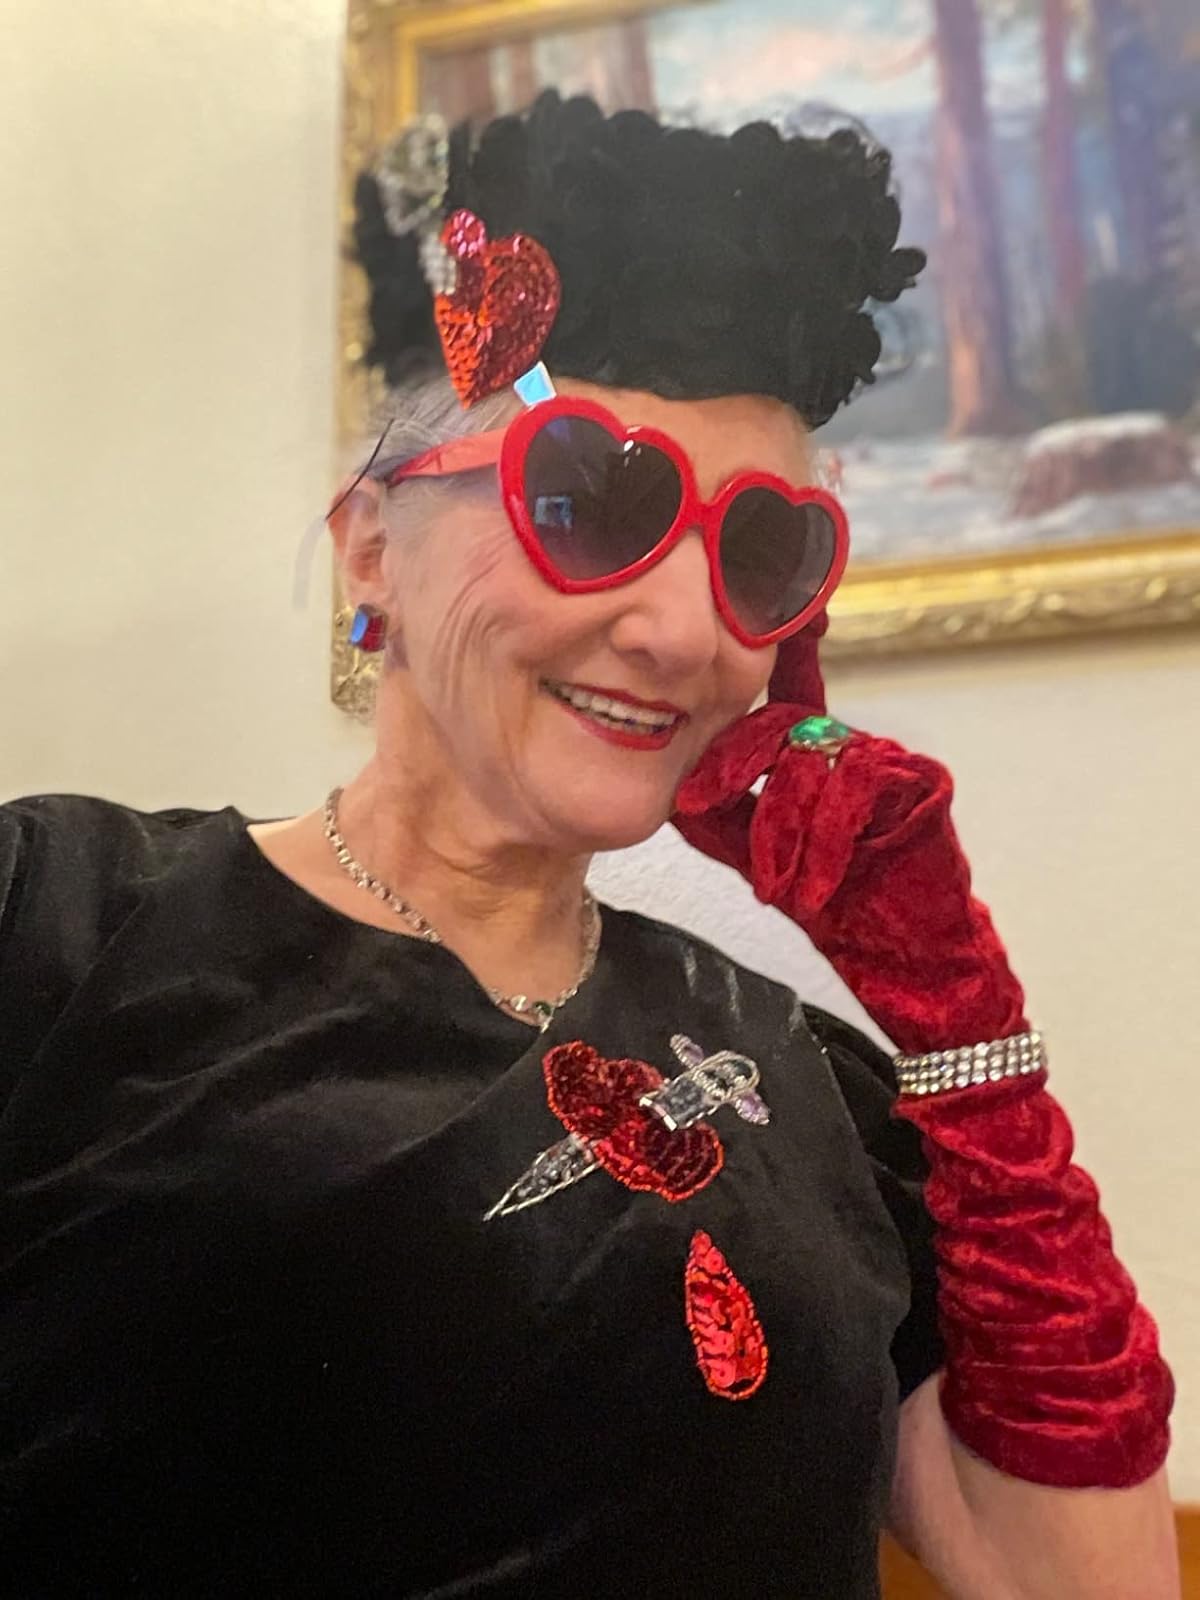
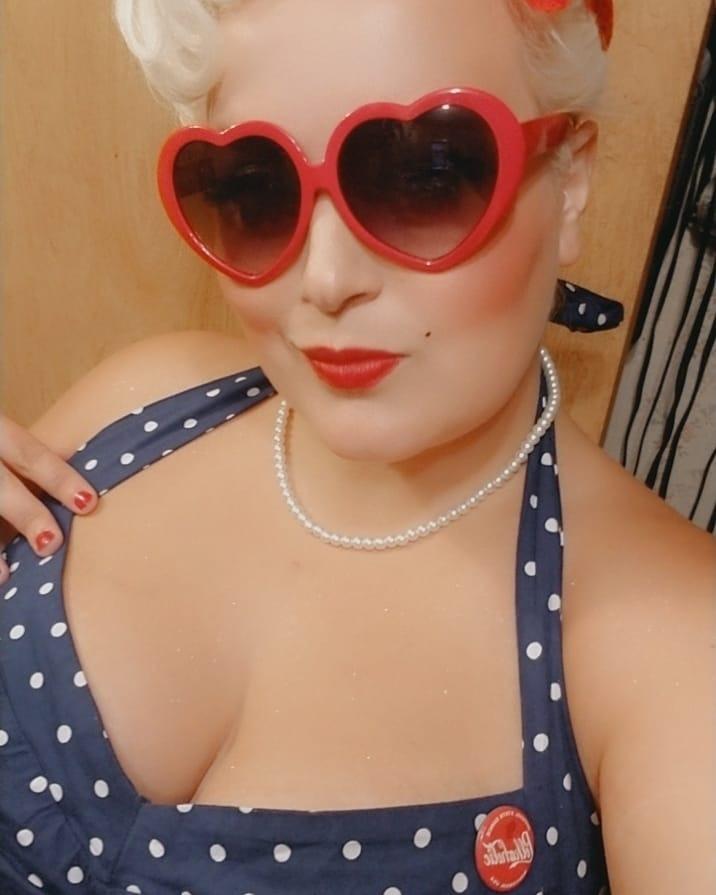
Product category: accessories_sunglasses
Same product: yes